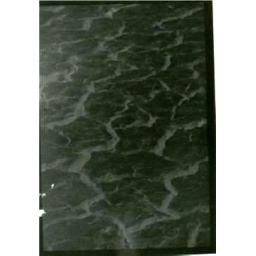
dried up lake bed by my house.. solarized in the dark room [i messed up a little on the bottom left]